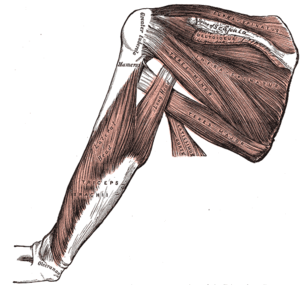
La coiffe des rotateurs est un ensemble de tendons de muscles situé au niveau de l'articulation de l'épaule.